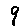
Label: 9